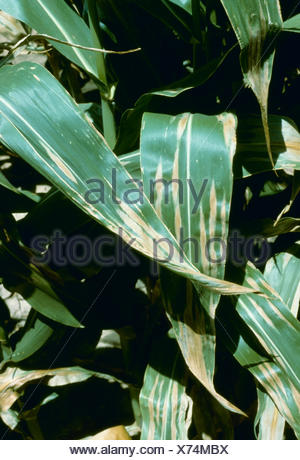
Labels: Corn leaf blight, Corn leaf blight